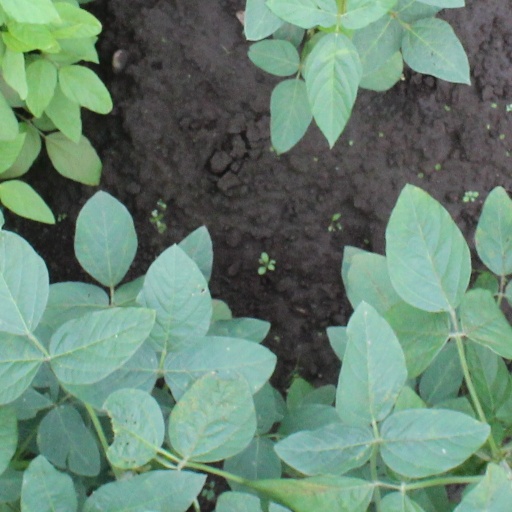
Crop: soybean